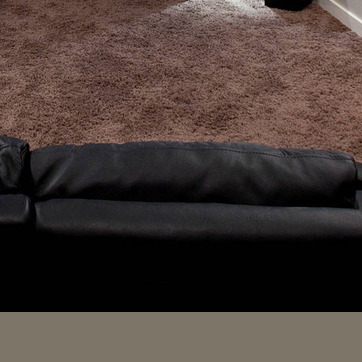
Material: leather